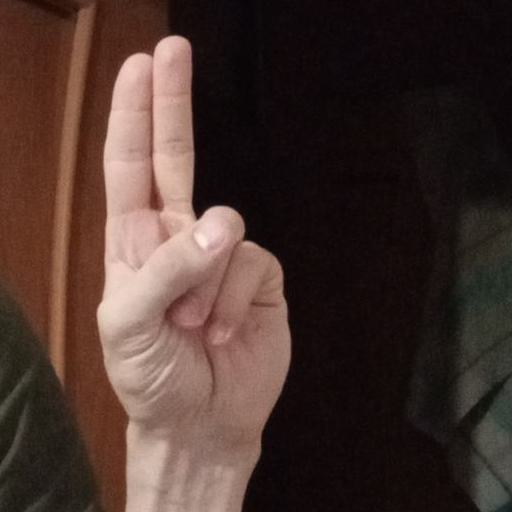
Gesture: two_up